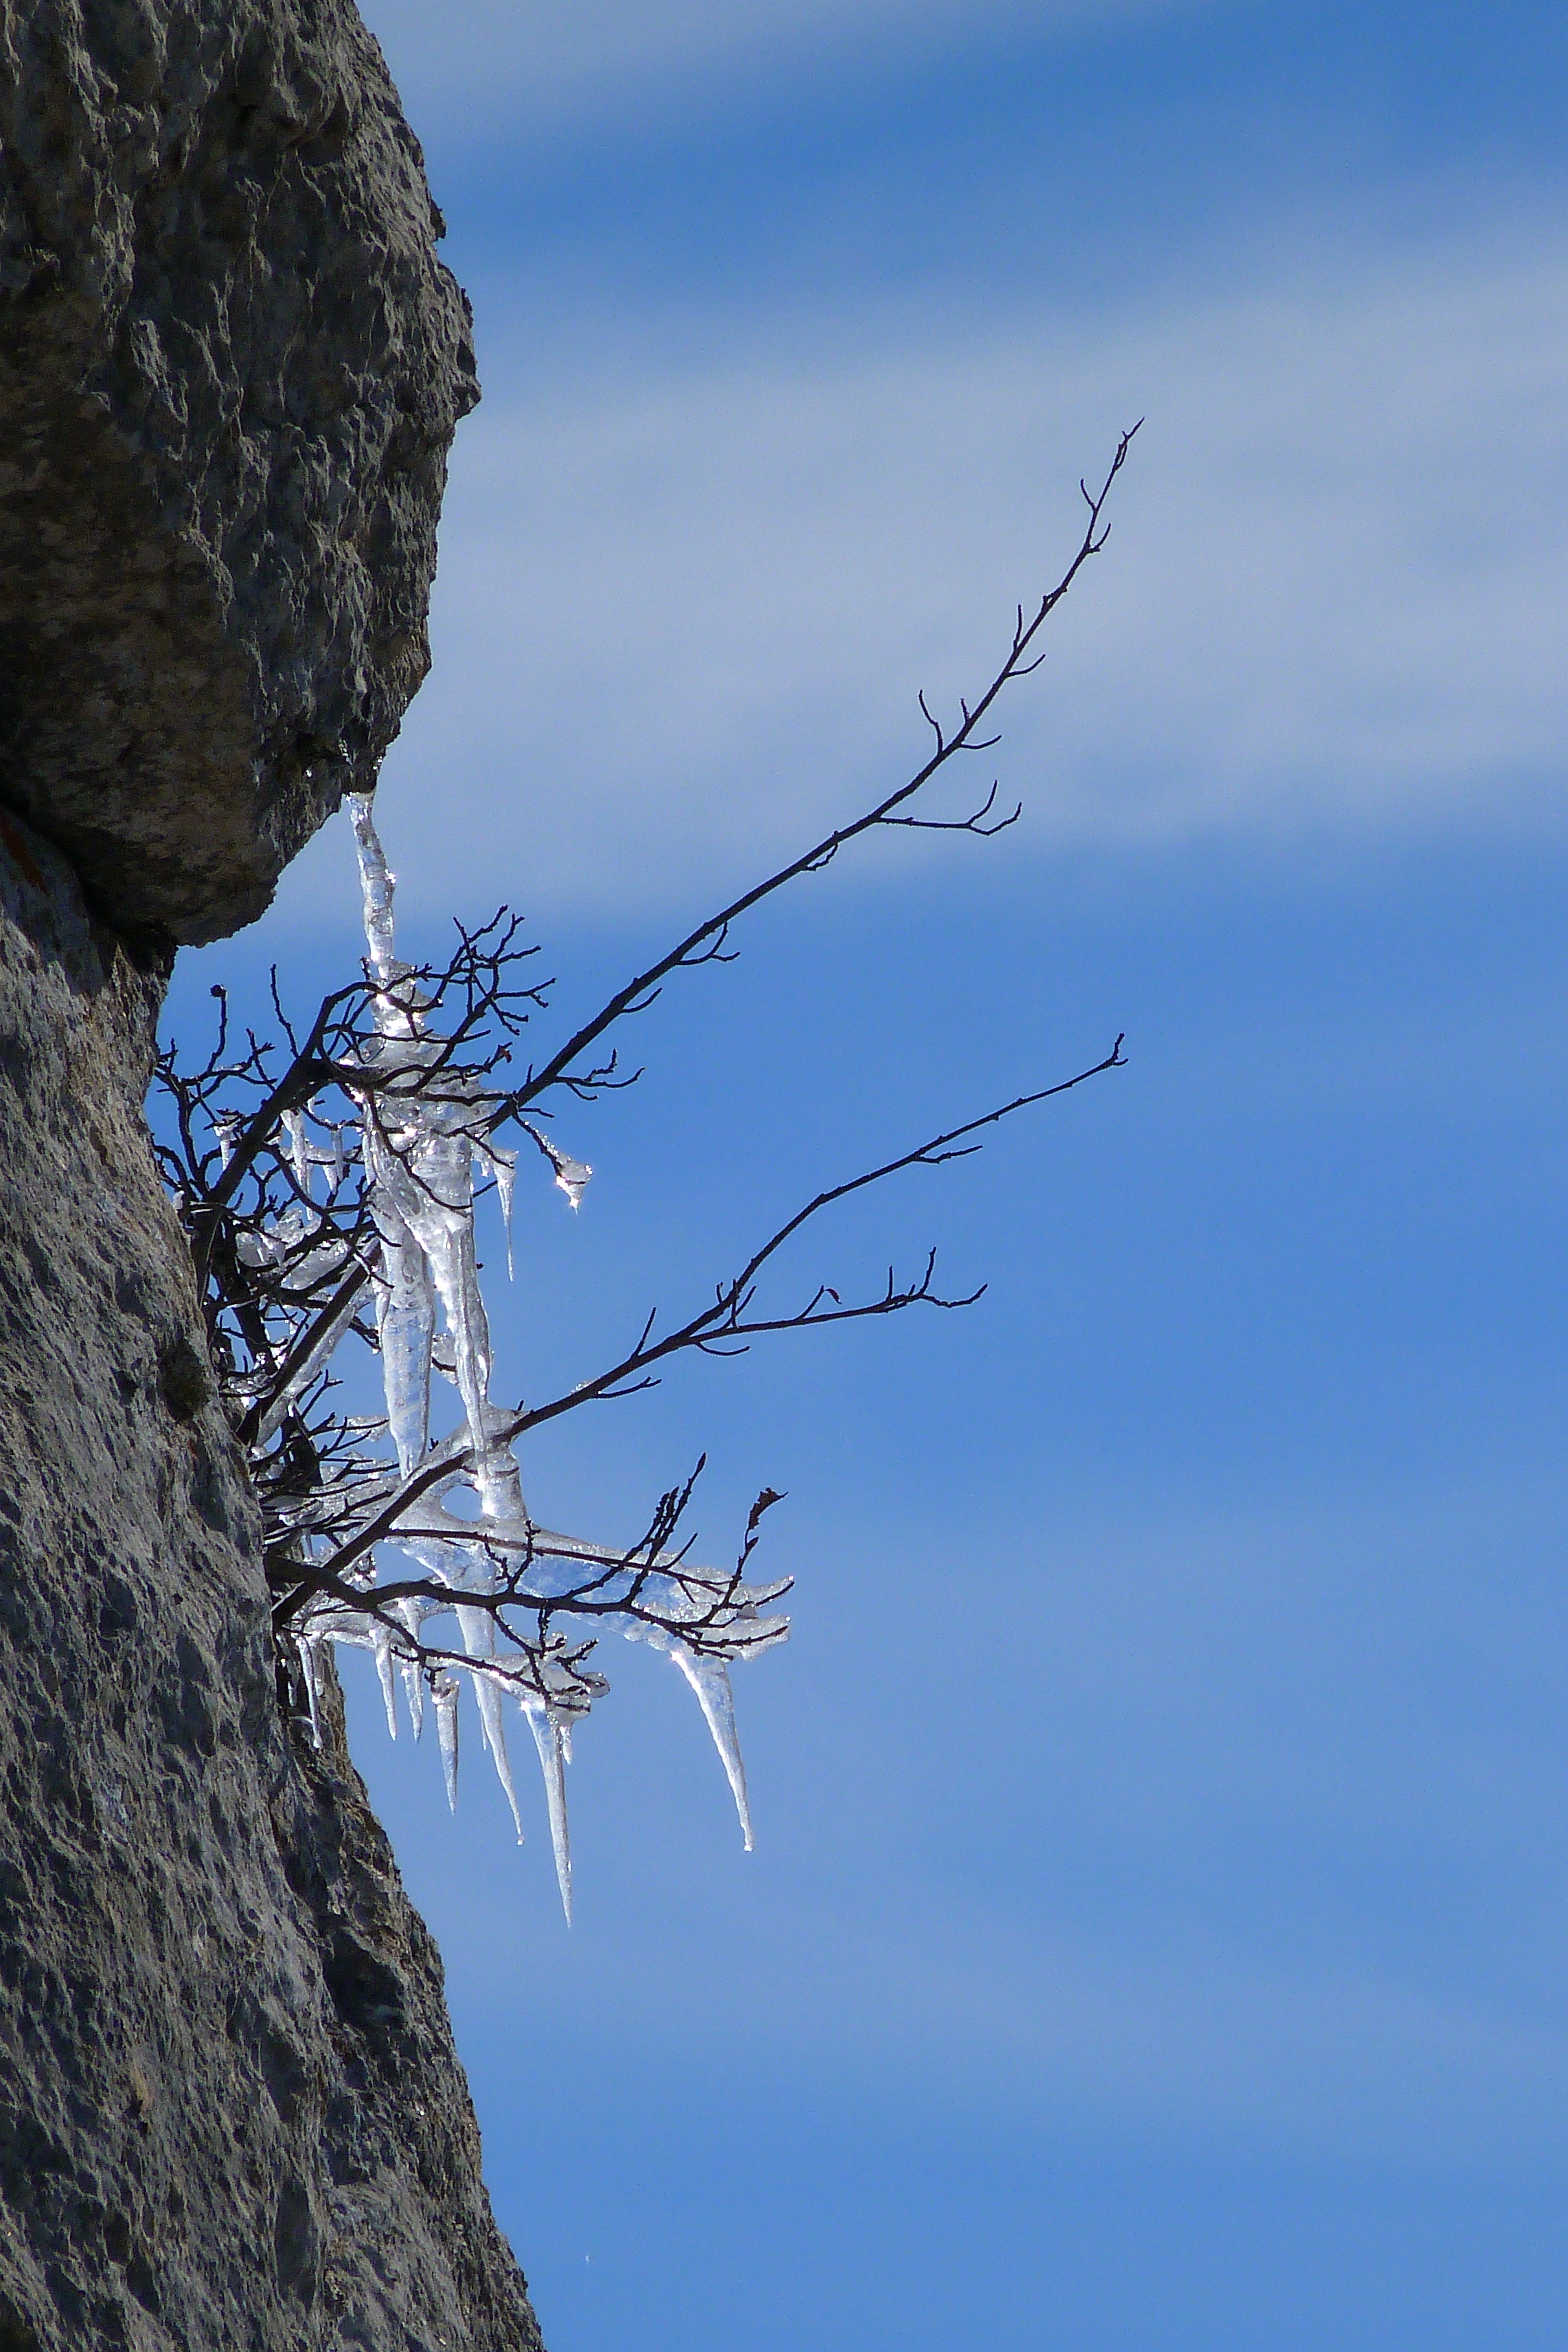
tree, nature, branch, mountain, cold, winter, cloud, plant, sky, flower, wind, frost, ice, reflection, training, blue, gel, transparency, woody plant